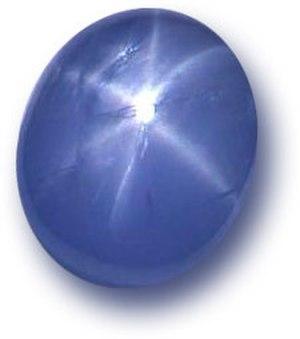
Saphir étoilé, taillé en cabochon pour mettre en evidence son astérisme.
Un oxyde est un composé de l'oxygène avec un élément moins électronégatif que lui, c'est-à-dire tous sauf le fluor et lui-même. Le terme « oxyde » désigne également l'ion oxyde O²⁻.
Le saphir est une pierre précieuse. C'est une variété gemme du corindon pouvant présenter de multiples couleurs, sauf la couleur rouge qui désigne alors uniquement le rubis. On doit à Jacques Louis de Bournon d’avoir montré que le saphir et le corindon ne font qu’un.
En gemmologie, on appelle astérisme un effet d'étoile ou de croix sur certaines pierres gemmes. Les raies lumineuses formant la croix peuvent être au nombre de quatre, six, et rarement douze. De très nombreuses espèces minérales présentent cette particularité. L'astérisme est dû à l'interférence de la lumière avec les inclusions, par exemple le rutile dans les corindons, la magnétite pour le diopside. L'effet peut être spectaculaire sur les pierres taillées en cabochon.